The Street, Lawshall

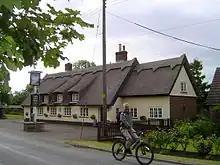
Lawshall Swan Public House

The Swan Inn is an 18th-century timber-framed and plastered building, previously with an L-shaped plan with a front extension at right angles to the road. This front extension was demolished in 1968 when the building was renovated. The roof is thatched with three dormers.